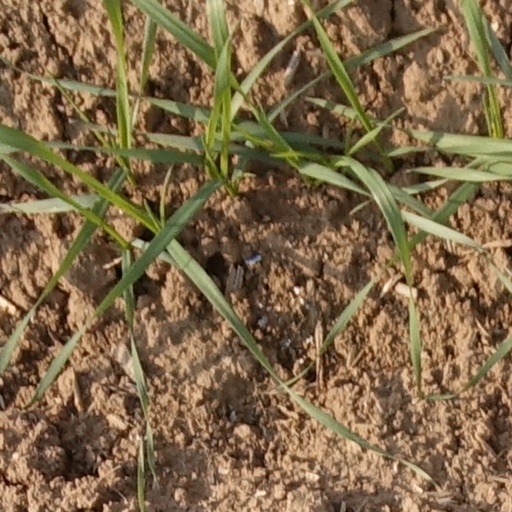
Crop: wheat